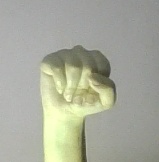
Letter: saad